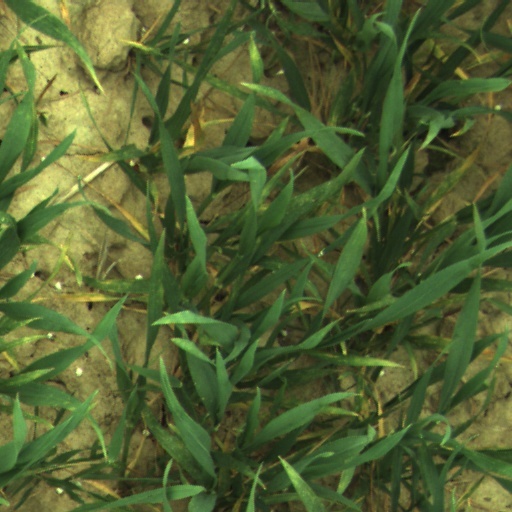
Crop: wheat